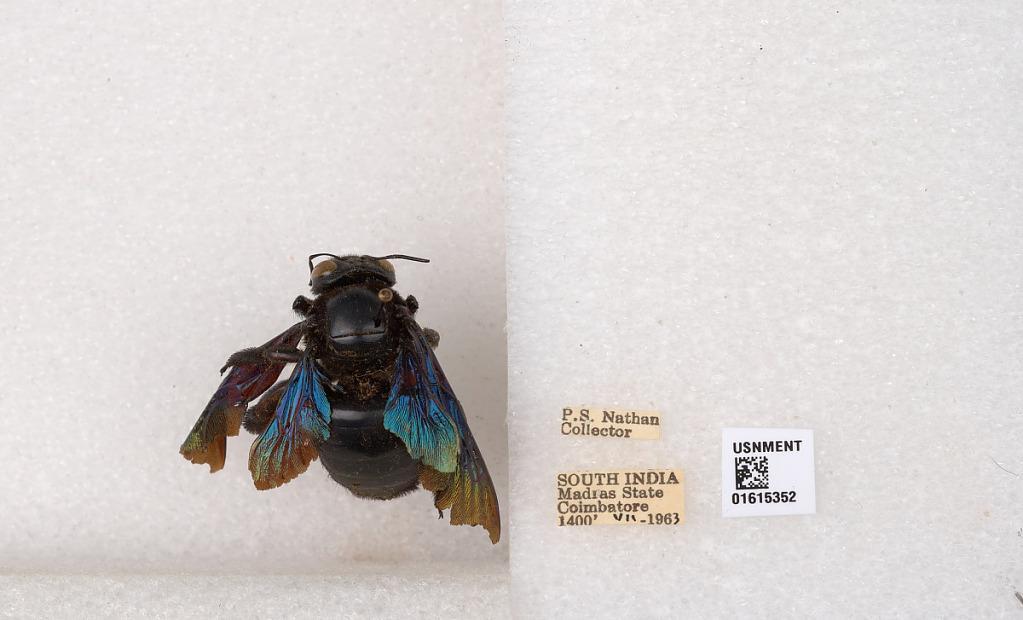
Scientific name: Xylocopa (Biluna) auripennis auripennis Lepeletier
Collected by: P. Nathan
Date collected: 1963-7-1
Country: India
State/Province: Tamil Nadu
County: Coimbatore
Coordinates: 10.9955, 76.9034